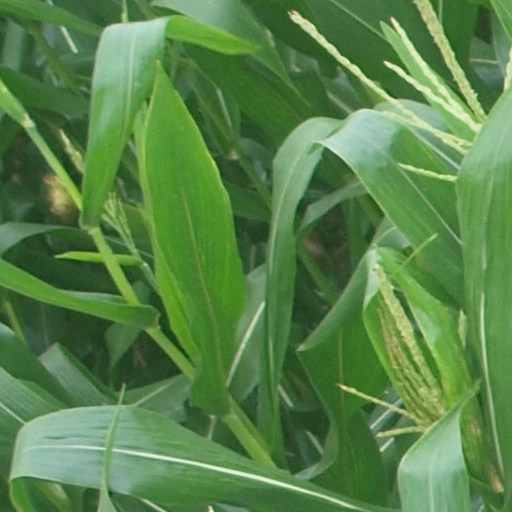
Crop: maize; corn